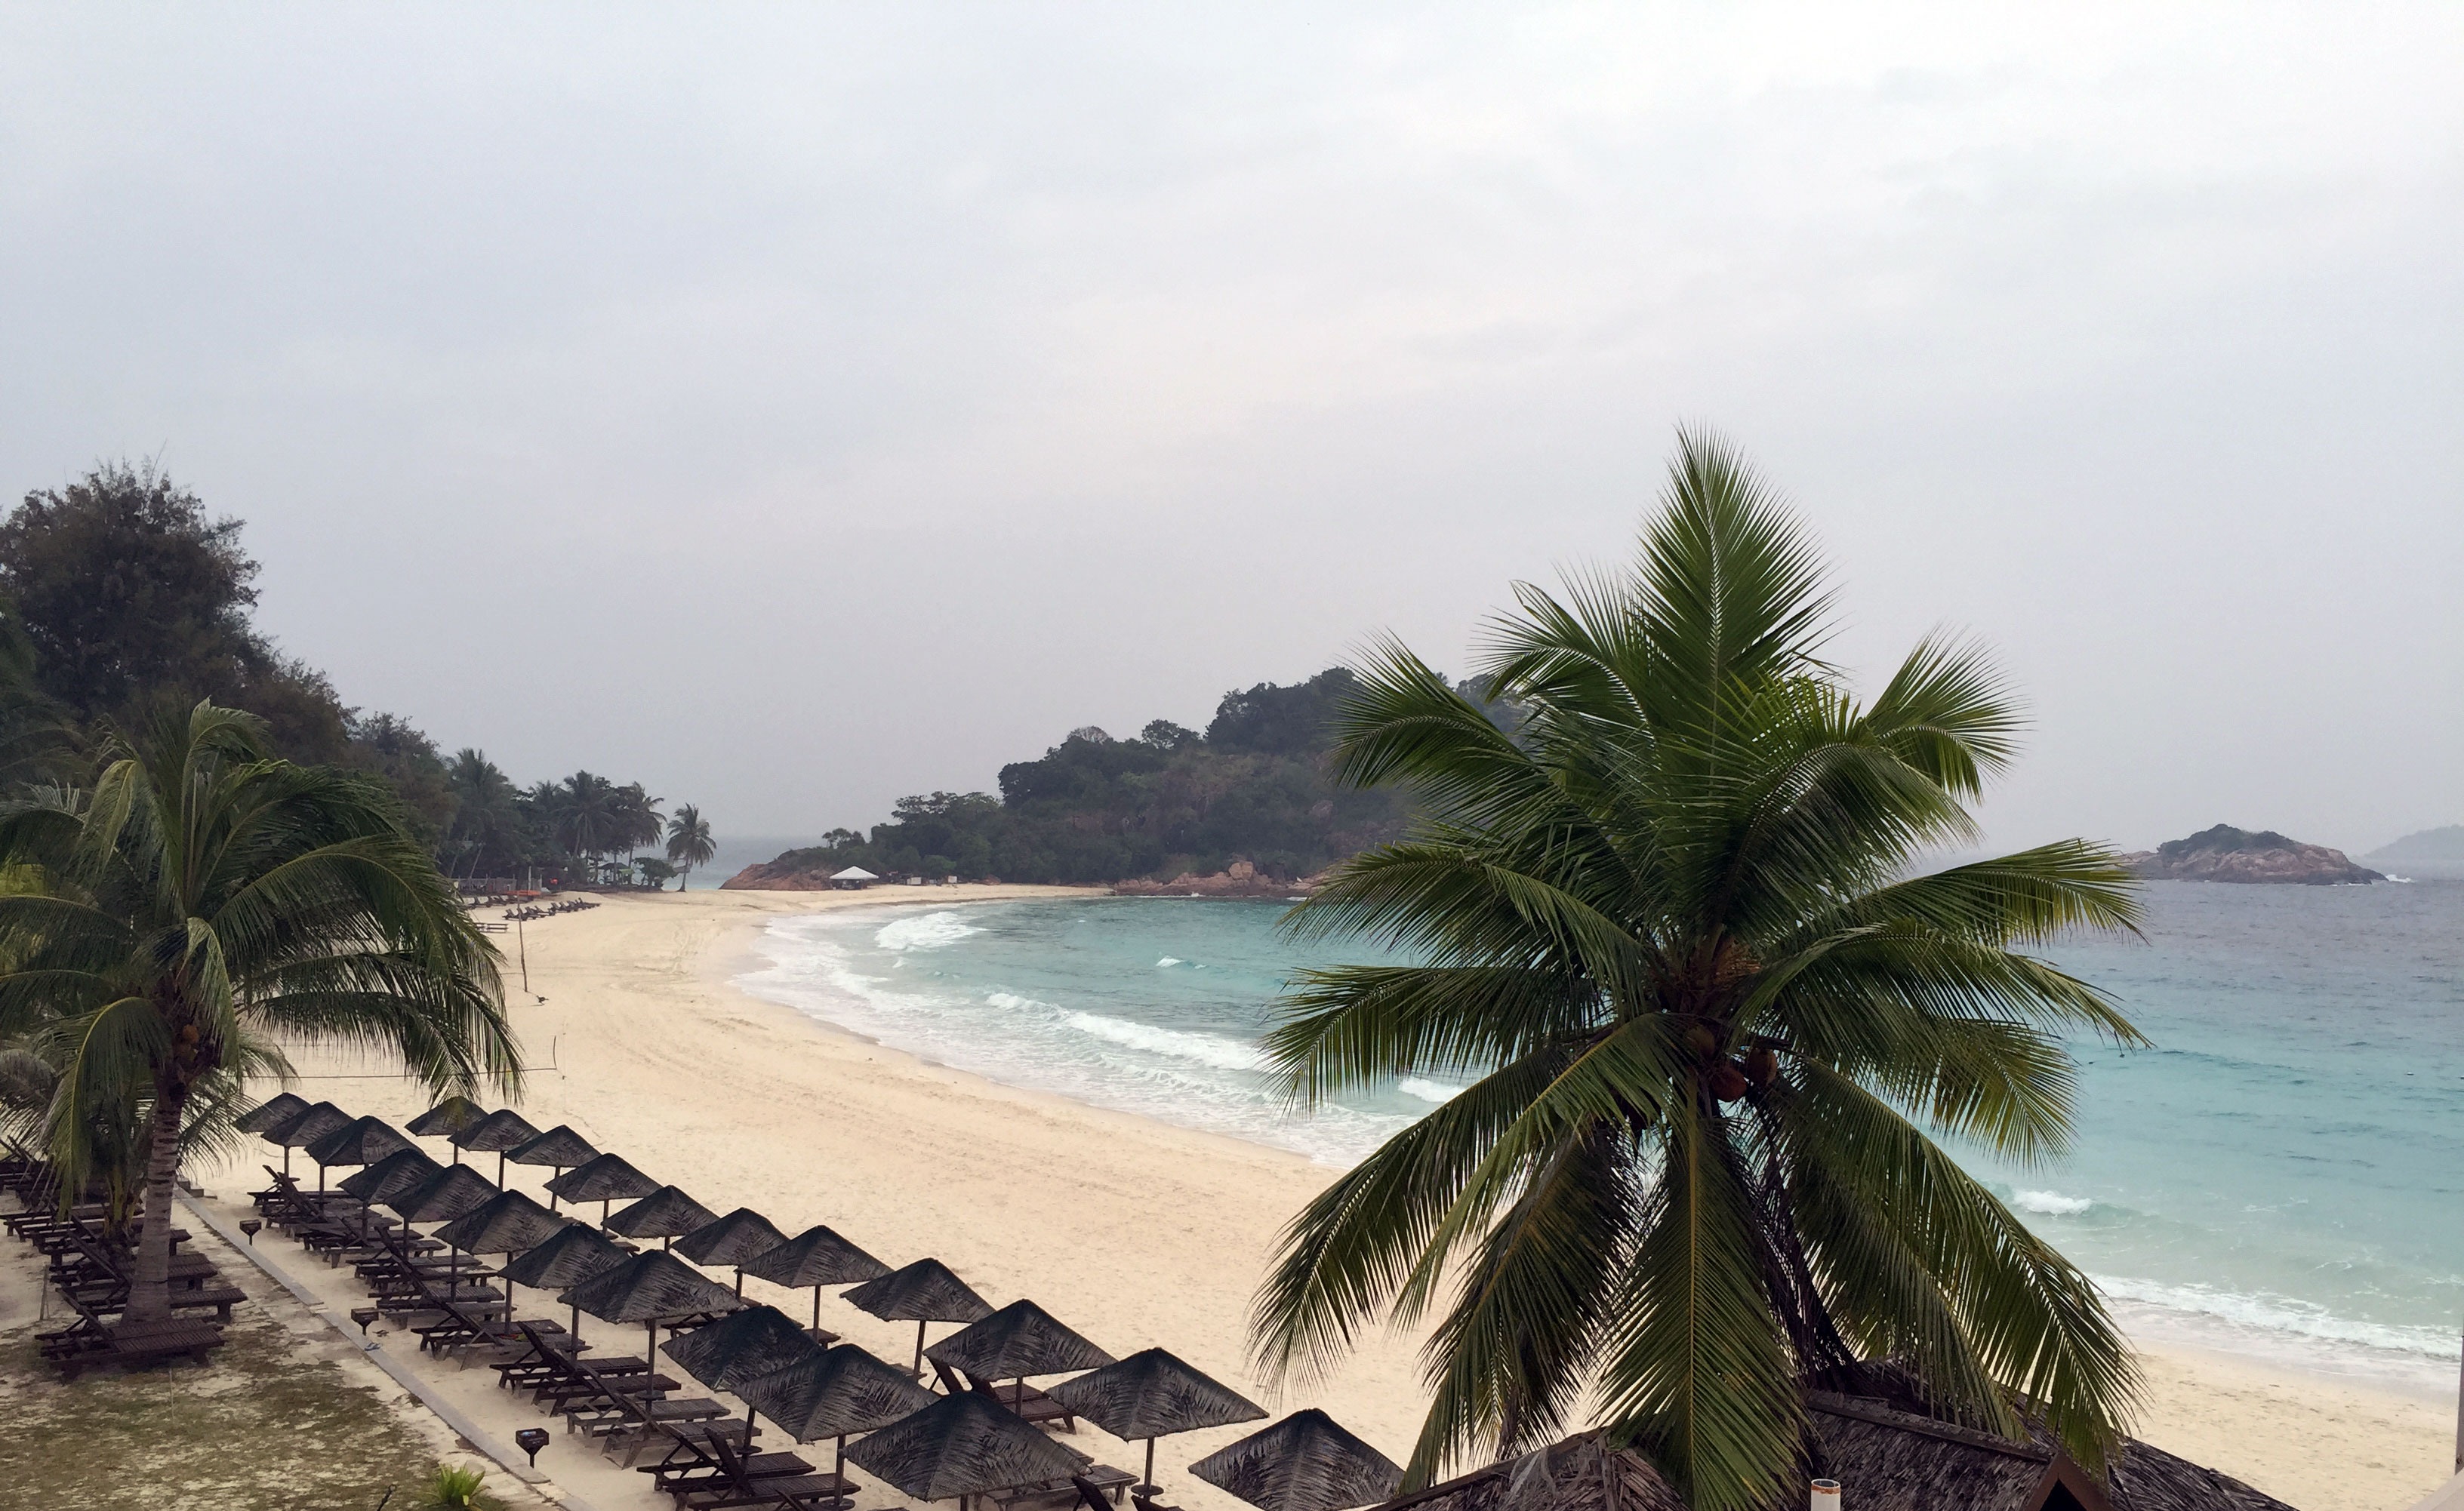
beach, sea, coast, tree, ocean, shore, summer, vacation, seaside, lagoon, bay, body of water, resort, holidays, caribbean, palm trees, tropics, cape, tropical beach, arecales, palm family, redang island